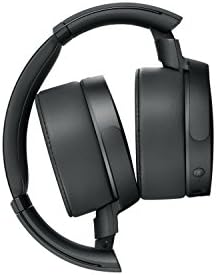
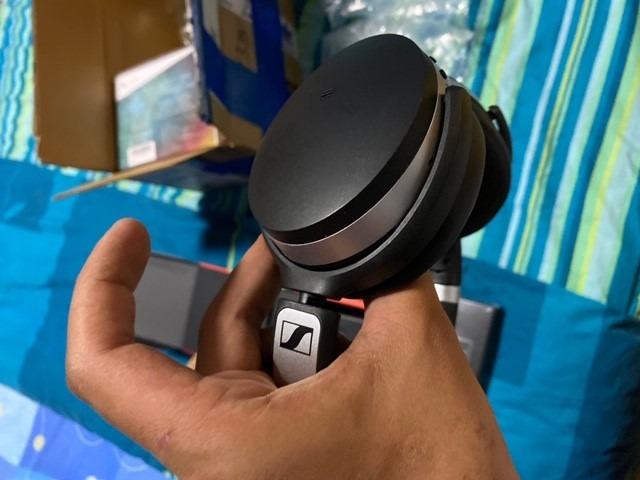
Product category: headphones
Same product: no